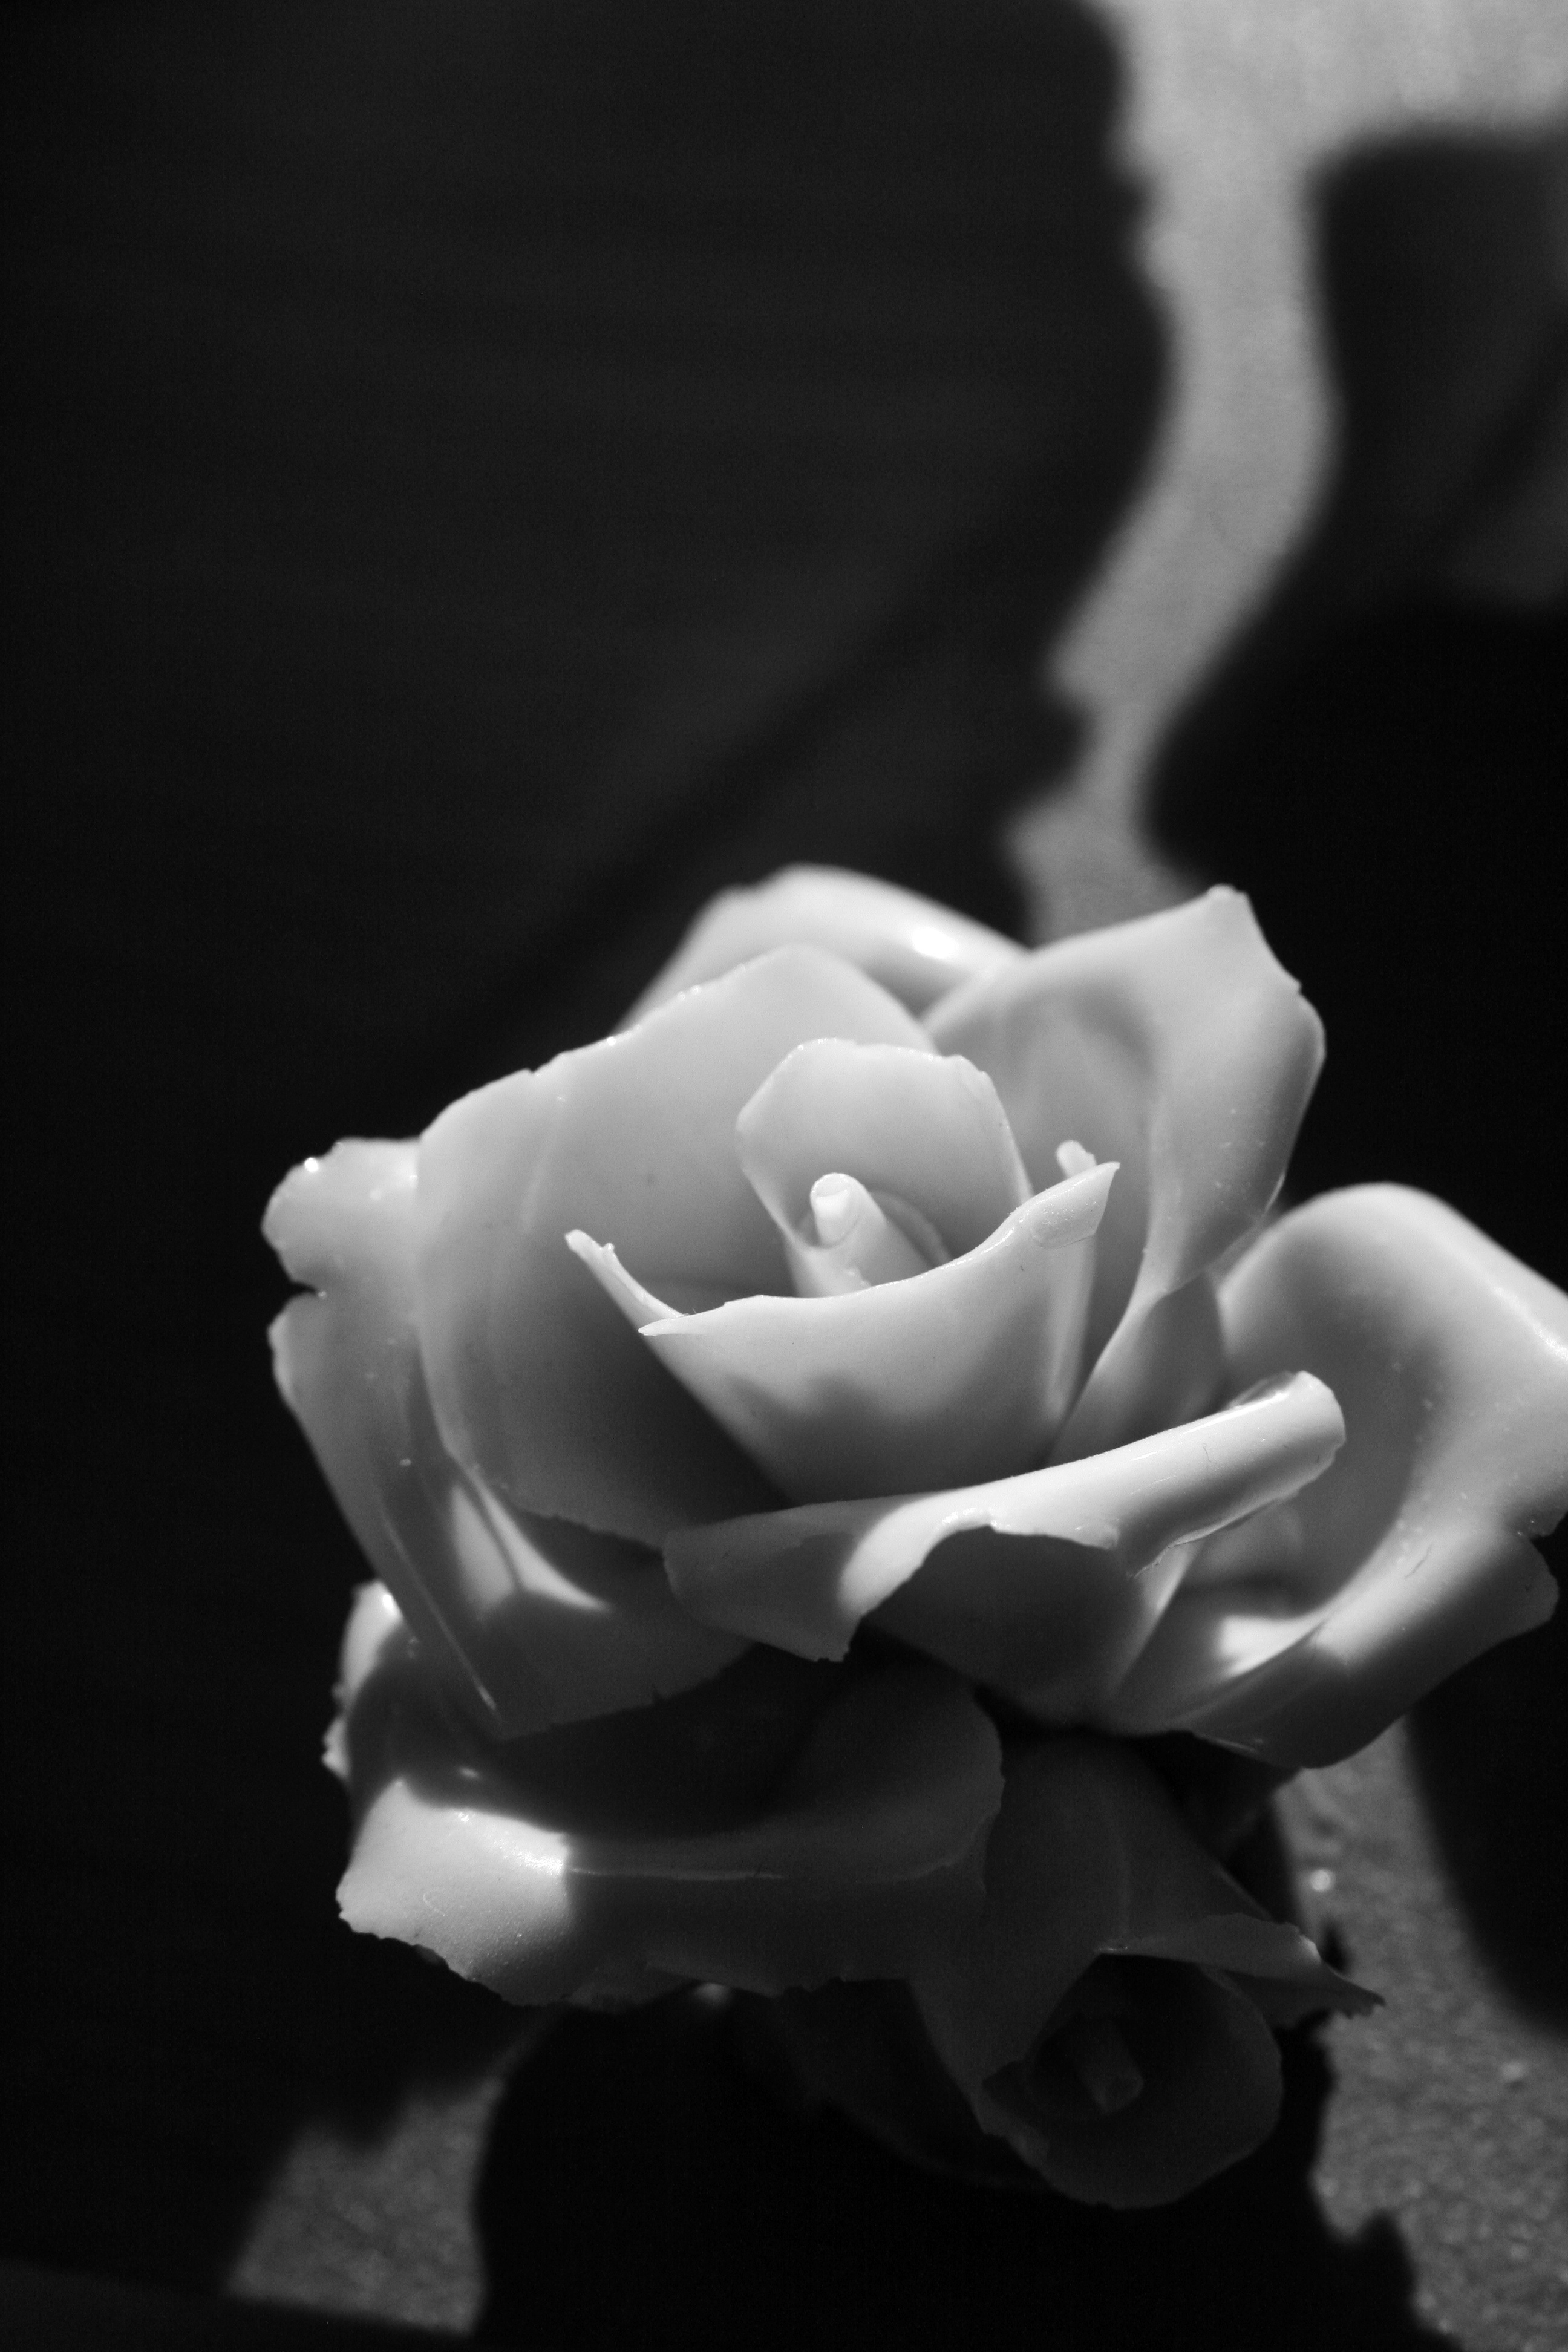
hand, nature, black and white, plant, white, photography, flower, petal, rose, darkness, black, monochrome, close up, rosa, beauty, macro photography, bianca, flowering plant, rose family, white black, still life photography, monochrome photography, land plant